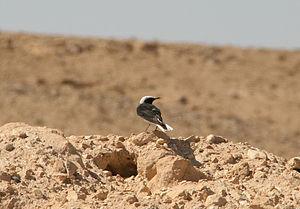
Le Traquet à capuchon est une espèce d'oiseaux de la famille des Muscicapidae.